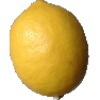
Label: Lemon 1